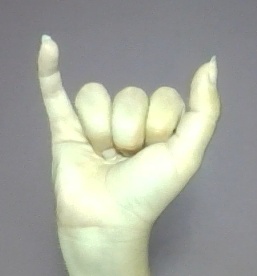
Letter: ya